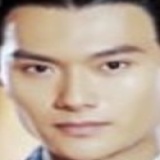
diễn viên Từ Chính Khê